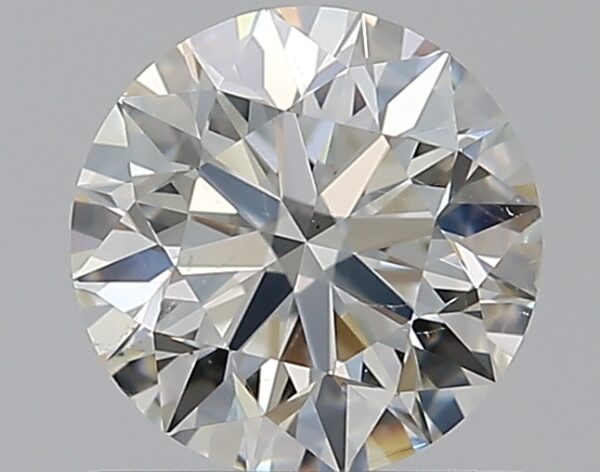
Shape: round
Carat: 0.72
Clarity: SI1
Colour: I
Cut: EX
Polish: EX
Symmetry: EX
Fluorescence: ST
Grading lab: GIA
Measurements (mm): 5.71 x 5.73 x 3.58